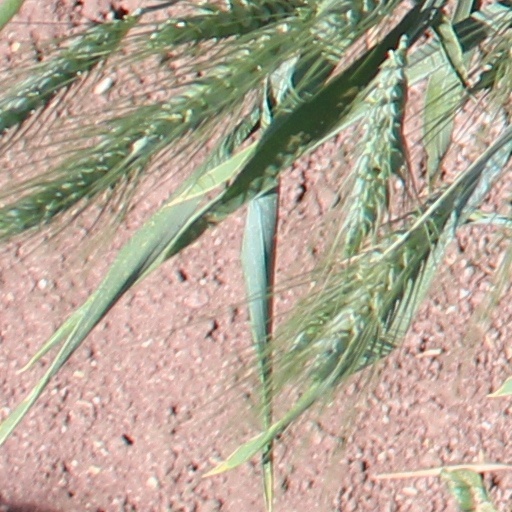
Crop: wheat